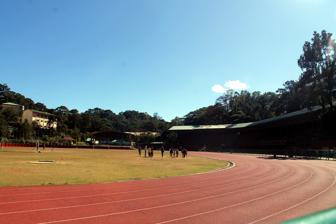
Building: Baguio Athletic Bowl
Country: Philippines
Year built: 1945
Sports complex in Baguio, Philippines Baguio Athletic Bowl The sports complex's track and field track and grandstand in 2018. Address Burnham Park Location Baguio , Philippines Coordinates 16°24′28″N 120°35′45″E / 16.40778°N 120.59583°E / 16.40778; 120.59583 Main venue Track Oval and Grandstand Capacity: 1,100 Other sports facilities Swimming pool 4 tennis courts Owner Philippine Tourism Authority Operator Baguio City Government Construction Built 1945 Renovated 2014–2016, 2020 Acreage 7 hectares (70,000 m 2 ) The Baguio Athletic Bowl is a 7-hectare sports complex within the grounds of Burnham Park in Baguio , Philippines . Completed in 1945, it is currently undergoing renovation work. History The Baguio Athletic Bowl was built in 1945. The venue is under the ownership of the Philippine Tourism Authority (PTA). Through Executive Order 224 issued by President Fidel V. Ramos on February 10, 1995, transferring the management, administration, and maintenance responsibilities from the PTA to the Baguio City Government. In the early 2000s, the sports complex's Olympic-size swimming pool was built. Further powers were given to the city government when it is given rights to “control and further development" of Burnham Park in pursuant to Executive Order 695 issued by President Gloria Macapagal Arroyo issued on January 10, 2008. 2009 proposal The Baguio City Government leased the park to an undisclosed company to develop the Athletic Bowl and Burnham Park for P1.43 per square meter. The deal between the investors and the city government was reached on December 10, 2009, and was later approved by the city council on December 11 of the same year. The property would have been leased for 25 years with a monthly lease of P100,000 per month, with a 10 percent increased after five years. The plan involved building a hotel, a driving range, and a bus terminal. The planned development was a subject of controversy among Baguio residents. On January 8, 2010, Baguio City Mayor Reinaldo Bautista, Jr. said that the plan is not yet final and is still a proposal. The proposal was later scrapped by the city government. 2014-2016 renovations In 2012, Mayor Mauricio Domogan announced new plans to development of the Baguio Athletic Bowl and Burnham Park. The plan generated concerns with Councilor Edison Bilog calling Baguio residents to remain vigilant against commercialization of the park and cutting of trees for the development particular those at the World Park at the back of the Athletic Bowl. Domogan responded that the trees mentioned by Bilog will not be affected by the development and that he has sent the terms of reference of the project to the city council. At least three phases of renovation work are planned for the Athletic Bowl. Phase 1 involved the construction of a multipurpose office, a grandstand and the 75 percent completion of the venue's bleachers. The bleachers were installed by Department of Public Works and Highways-Cordillera . Phase 1 was completed in January 2015 and Phase 2 of the renovation work started. Phase 2 was suspended in early February 2015 due to Baguio's hosting of the 2015 Cordillera Administrative Region Athletic Association Meet and the annual Panagbenga Festival celebrations. Phase 2 resumed after the conclusion of Panagbenga celebrations in March. Phase 2, was planned to be completed by February 2016, in time for the 2016 Cordillera Administrative Region Athletic Association (Caraa) meet which involved the installing of rubber tracks from Switzerland , continuation of unfinished bleachers and repair of the venue's old drainage system. Spurway Enterprises and R.U. Aquino Construction were involved in this phase. 2016 Reopening and further refurbishment Local runner, James Tellas running in a traditional bahag outfit with a companion as part of the inauguration ceremony of the then newly installed rubberized track on January 29, 2016. The Baguio Athletic Bowl was reopened to the public on January 29, 2016, following about two years of renovations. A 5,000 meter fun run activity was organized as part of the reopening ceremonies. On March 13, 2020, a groundbreaking ceremony was held marking the start of renovation works including the expansion of the grandstand by 50 meters (160 ft) adding some 360 additional seats as well as the installation of lights. However renovation works was suspended due to the Luzon enhanced community quarantine imposed to contain the COVID-19 pandemic . Works are set to resume sometime in August 2020. The City Government has already started bidding for two major projects within the sports complex: A multi-level parking structure and a Youth Convergence center which would allow the city to host indoor sports competitions. Facilities As its name suggest, the main facility of the Baguio Athletic Bowl is its track and field or athletics oval complemented by a grandstand structure with 1,100 seating capacity. The Baguio Tennis Club manages four tennis courts inside the sports complex. The Athletic Bowl also hosts a swimming pool. References